HMCS Haida

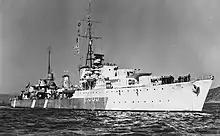
"Haida" during World War II

After commissioning "Haida" was assigned to the Royal Navy's Home Fleet. On 15 November the convoy JW 54A sailed from Loch Ewe. "Haida" was among the destroyers that joined the escort from 18 to 24 November 1943. On 28 November "Haida" was among the destroyer escort for the Russian convoy RA 54B, protecting it until it reached Loch Ewe on 9 December without loss. The convoy JW 55B sailed from Loch Ewe for Russia on 20 December. "Haida" was a member of its ocean escort. The was deployed to intercept the convoy. While the cruisers escorting the convoy kept the German vessel at bay, "Haida" and the other escorting destroyers shepherded the convoy away from danger until the German battleship was sunk by a British force. On 23 December the convoy was attacked by Junkers Ju 88 bombers, but escaped unscathed. "Haida" joined the escort of RA 55B on the return journey to the UK which sailed from Kola Inlet on 31 December and arrived on 8 January 1944.